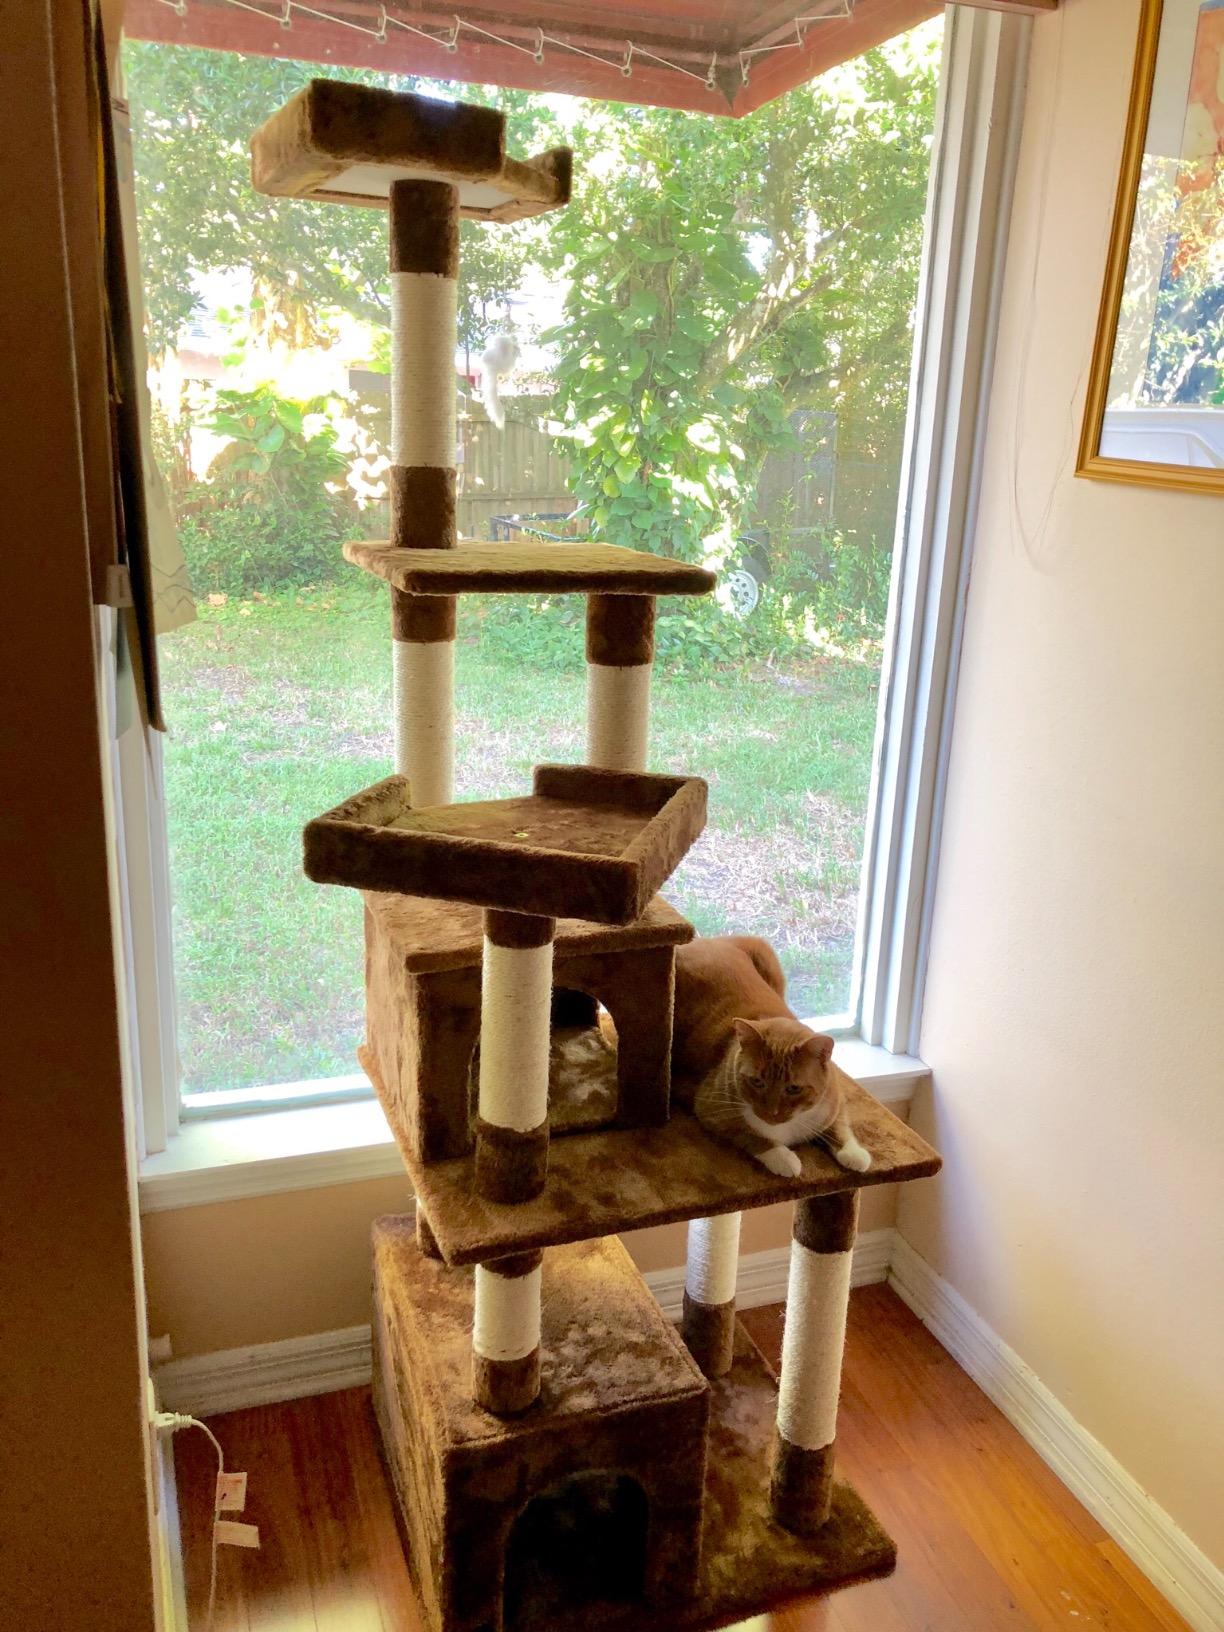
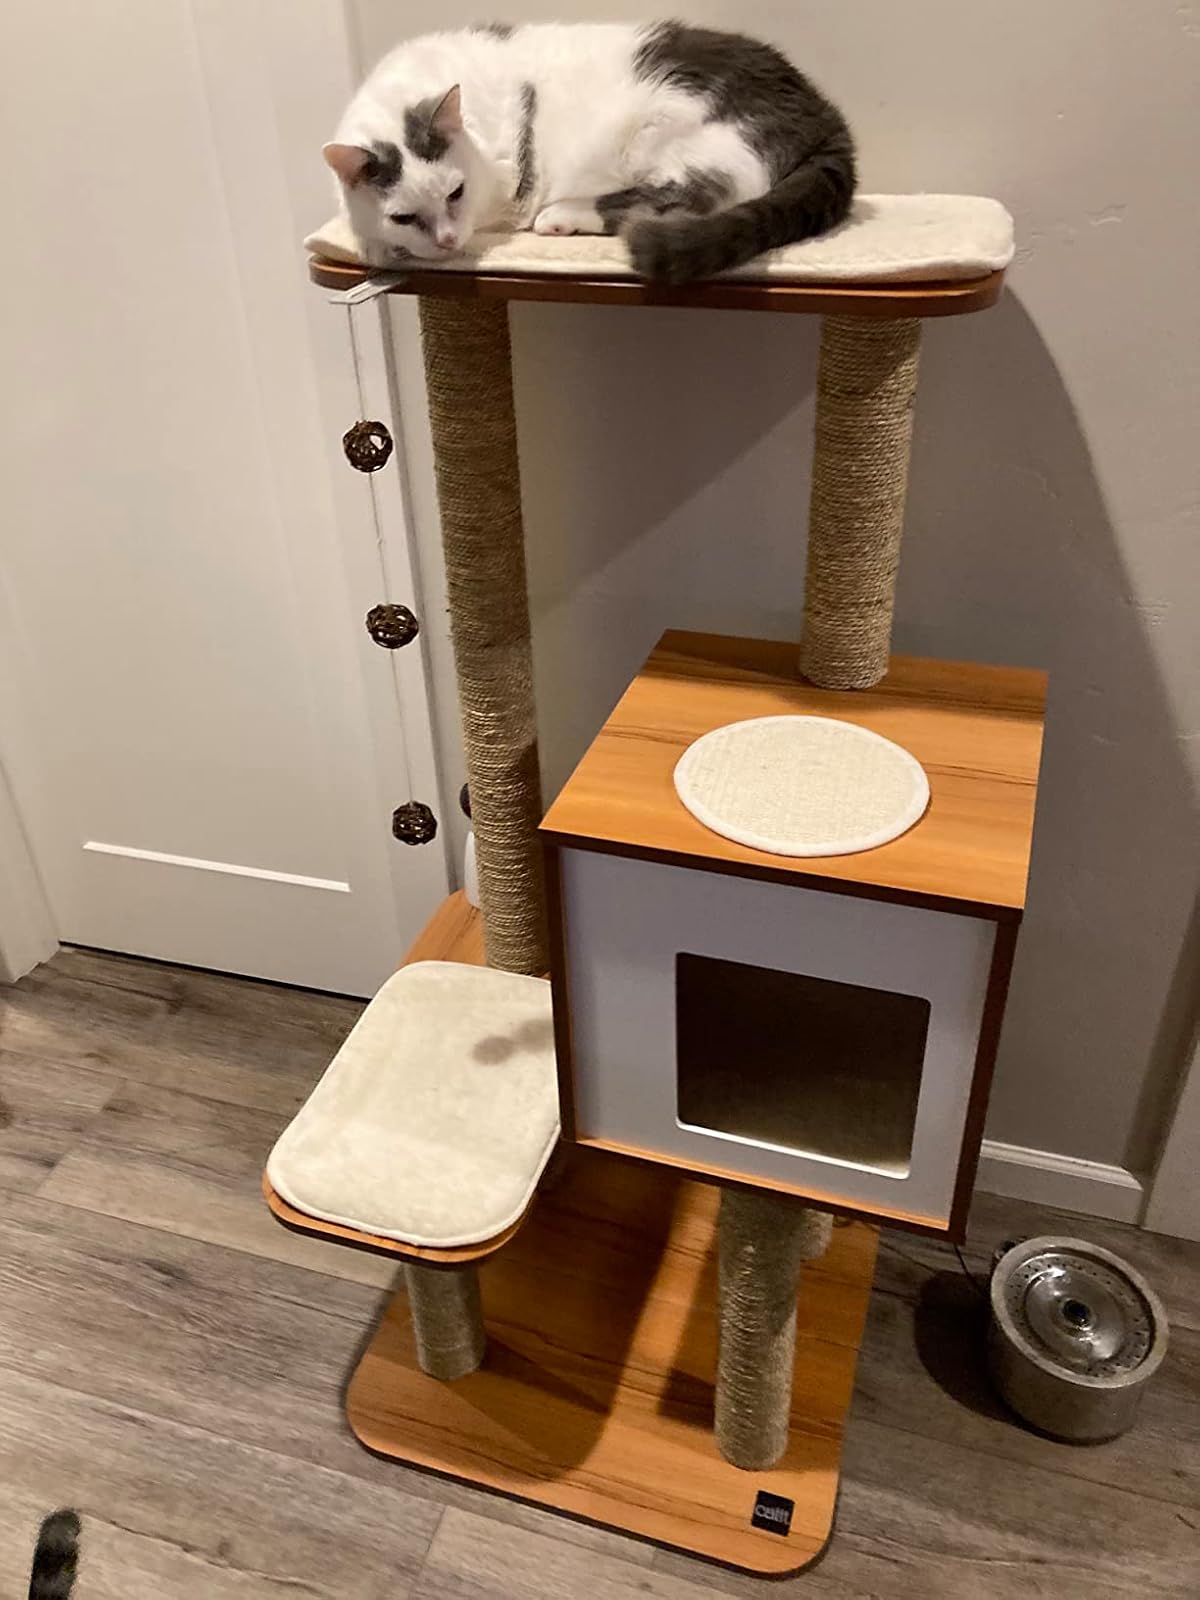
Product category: items_cat tree
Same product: no